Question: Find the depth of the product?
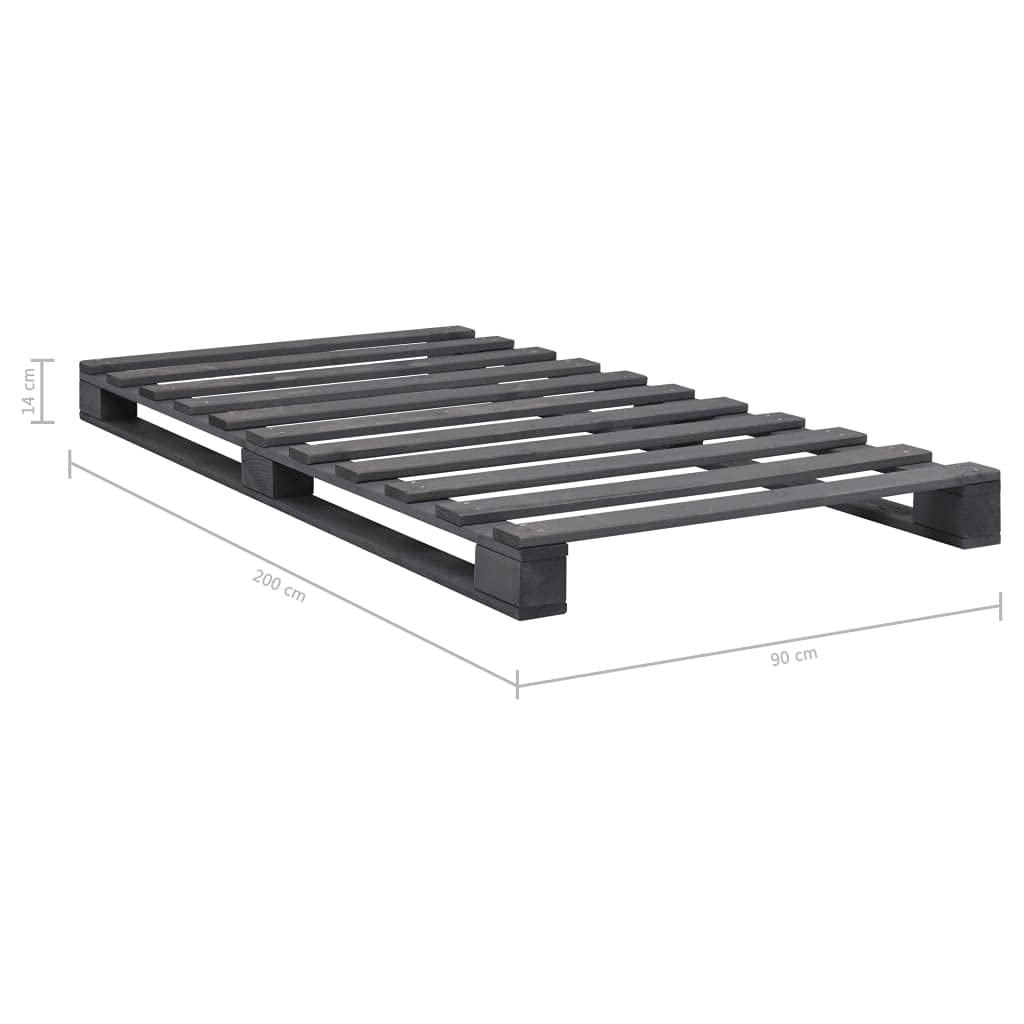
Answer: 200.0 centimetre